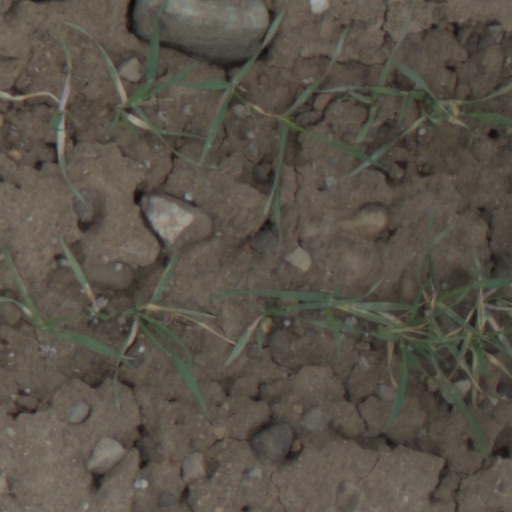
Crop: wheat